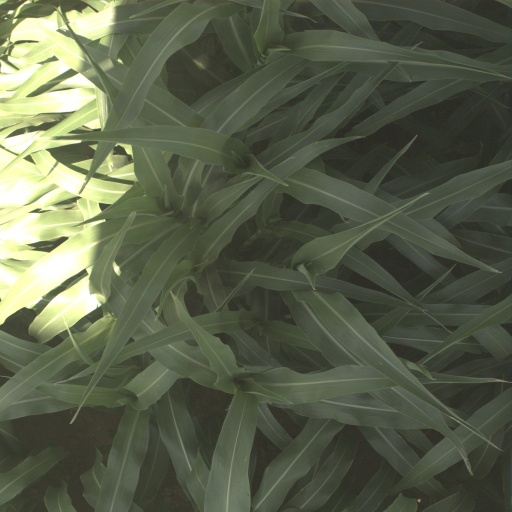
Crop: sorghum